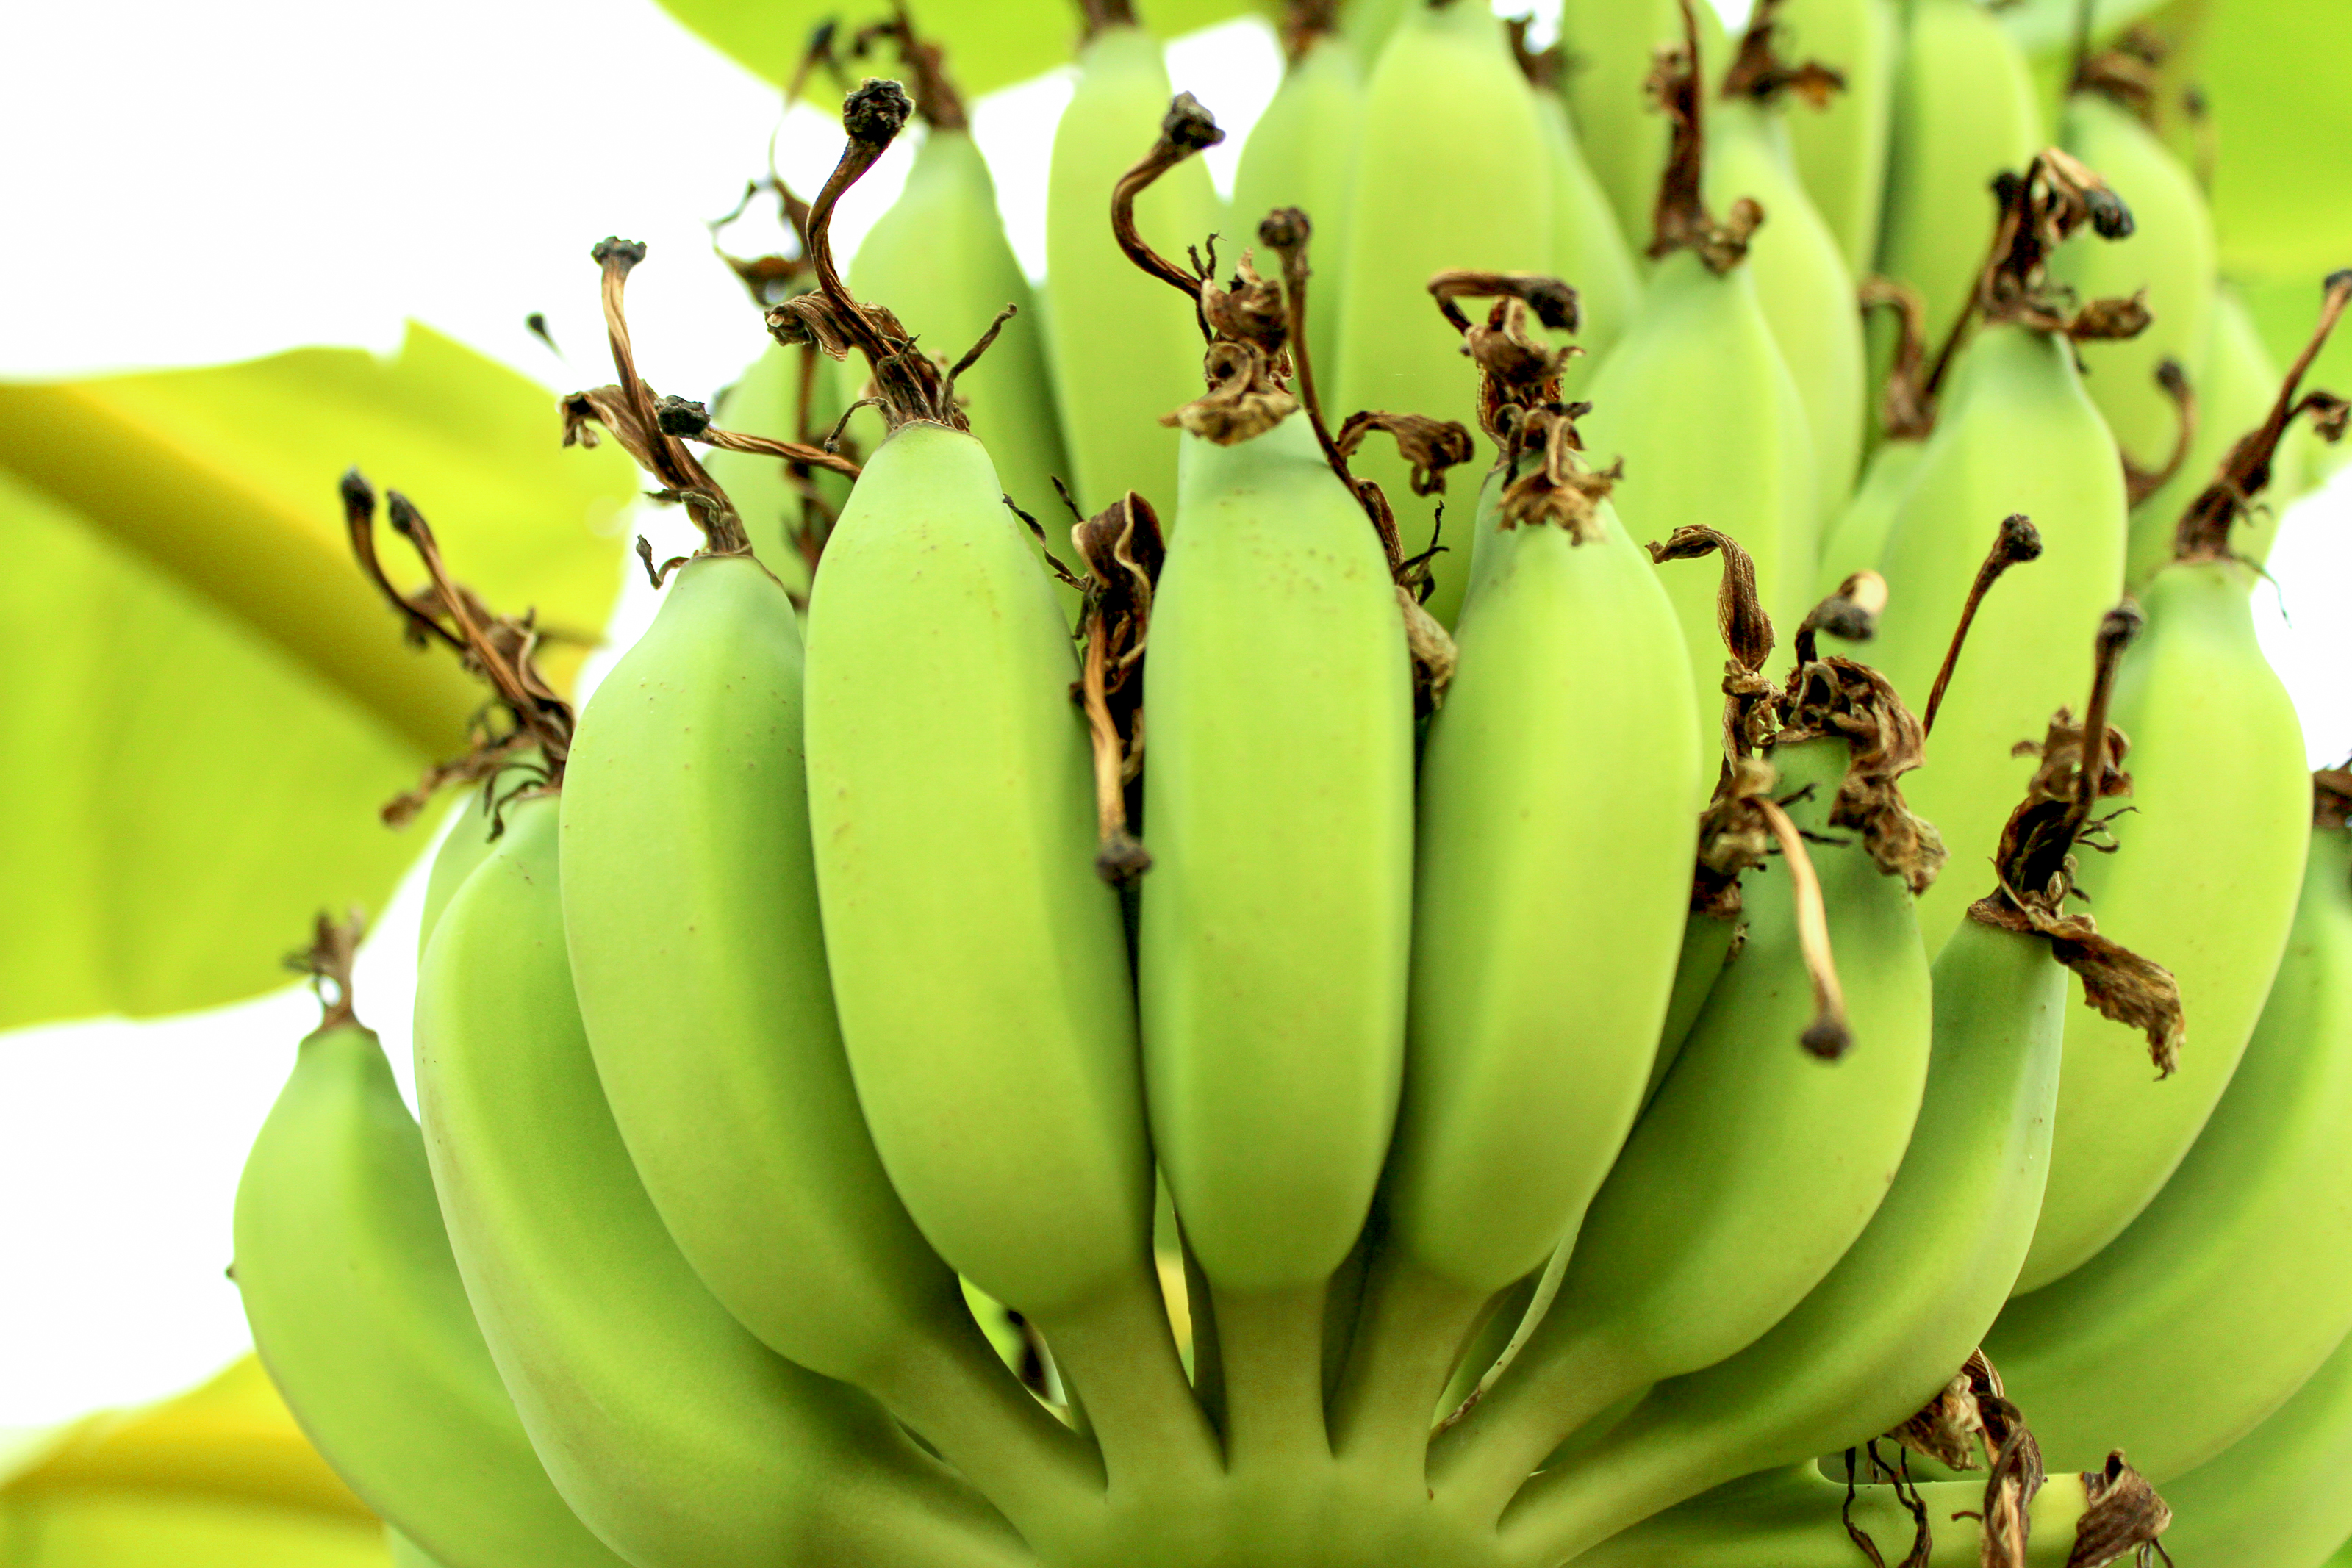
green, tropical, food, fruit, banana, healthy, tree, plant, fresh, bunch, nature, natural, organic, sweet, diet, vitamin, ripening, ripe, health, closeup, vegetarian, background, agriculture, snack, leaf, growth, dieting, farm, nutrition, branch, banana family, plant stem, saba banana, insect